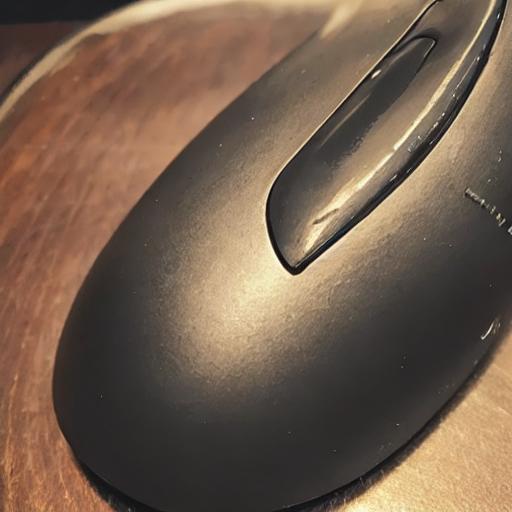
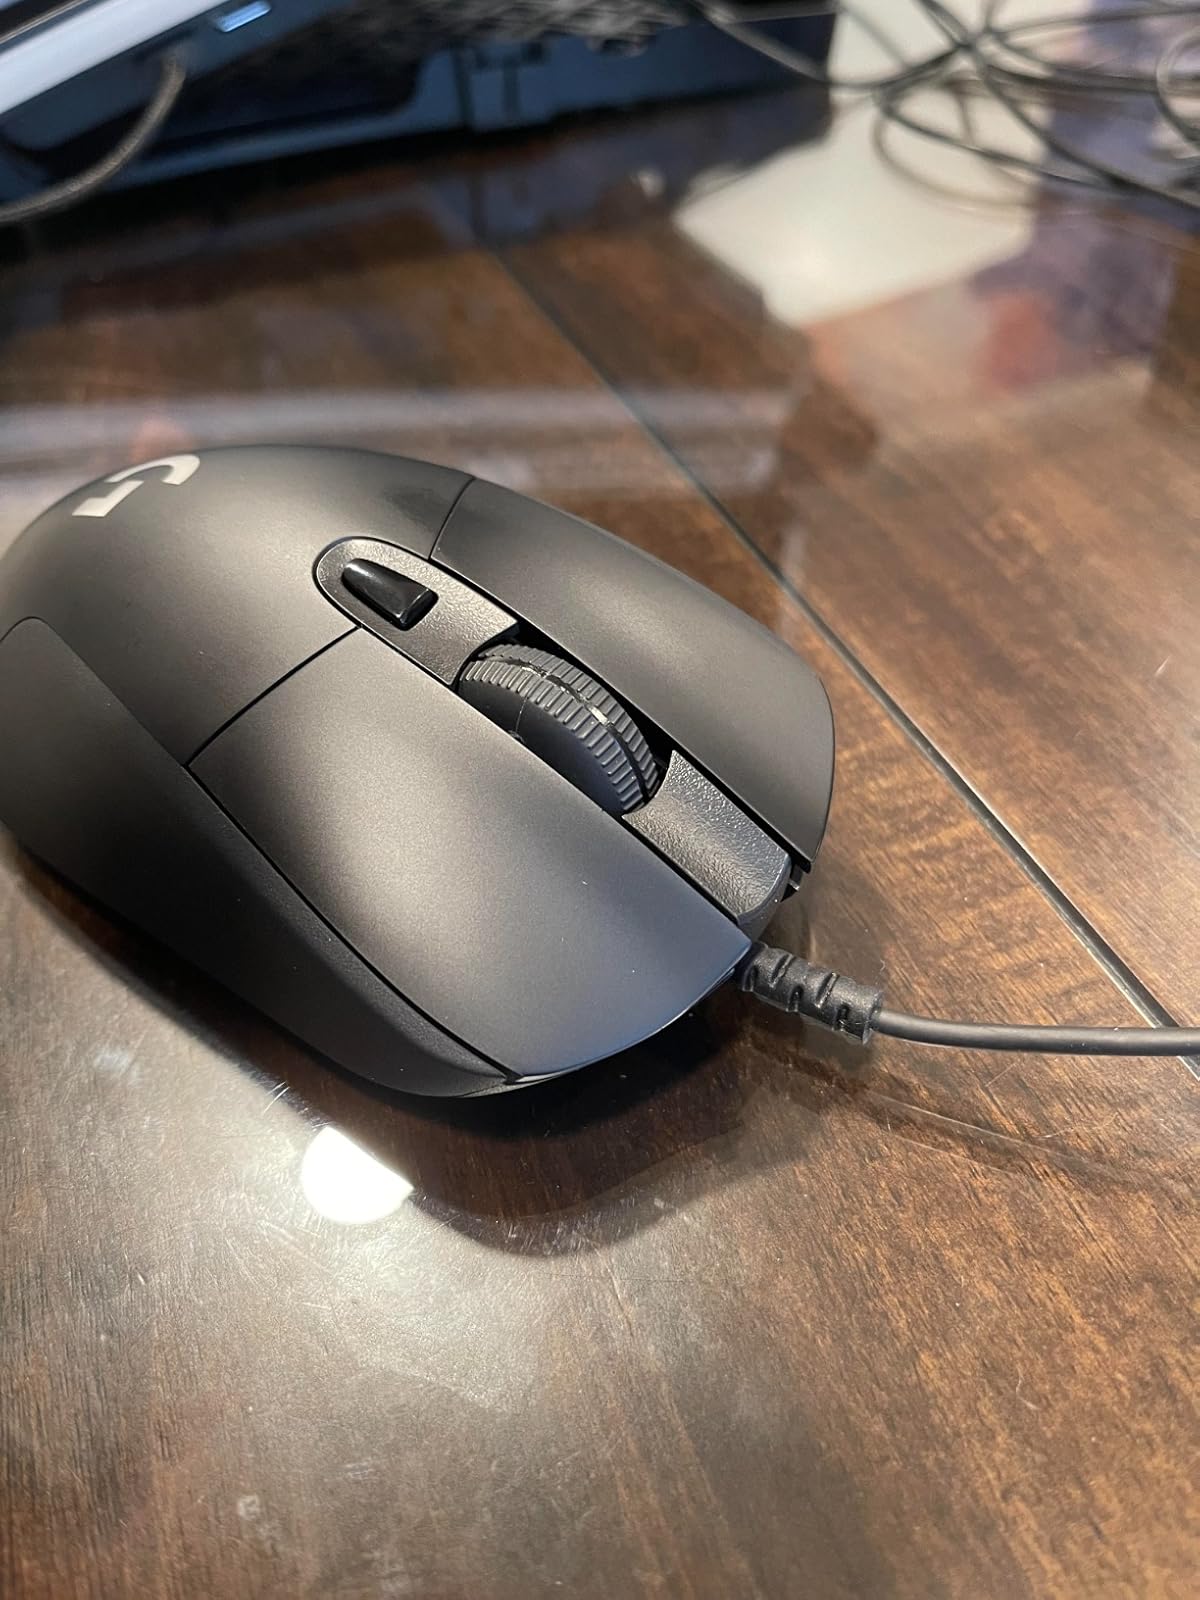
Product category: mouse
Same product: no